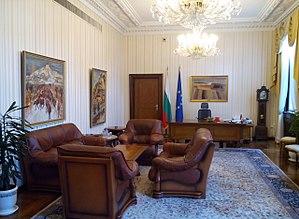
Le président de la république de Bulgarie est le chef de l’État bulgare, dont les compétences politiques et institutionnelles sont régies par le chapitre IV de la Constitution bulgare du 13 juillet 1991.